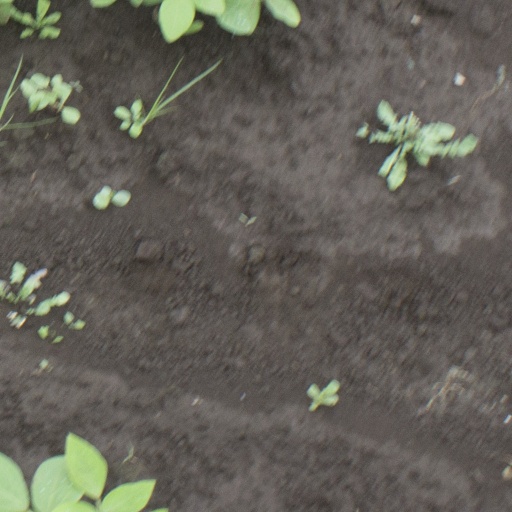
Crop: soybean